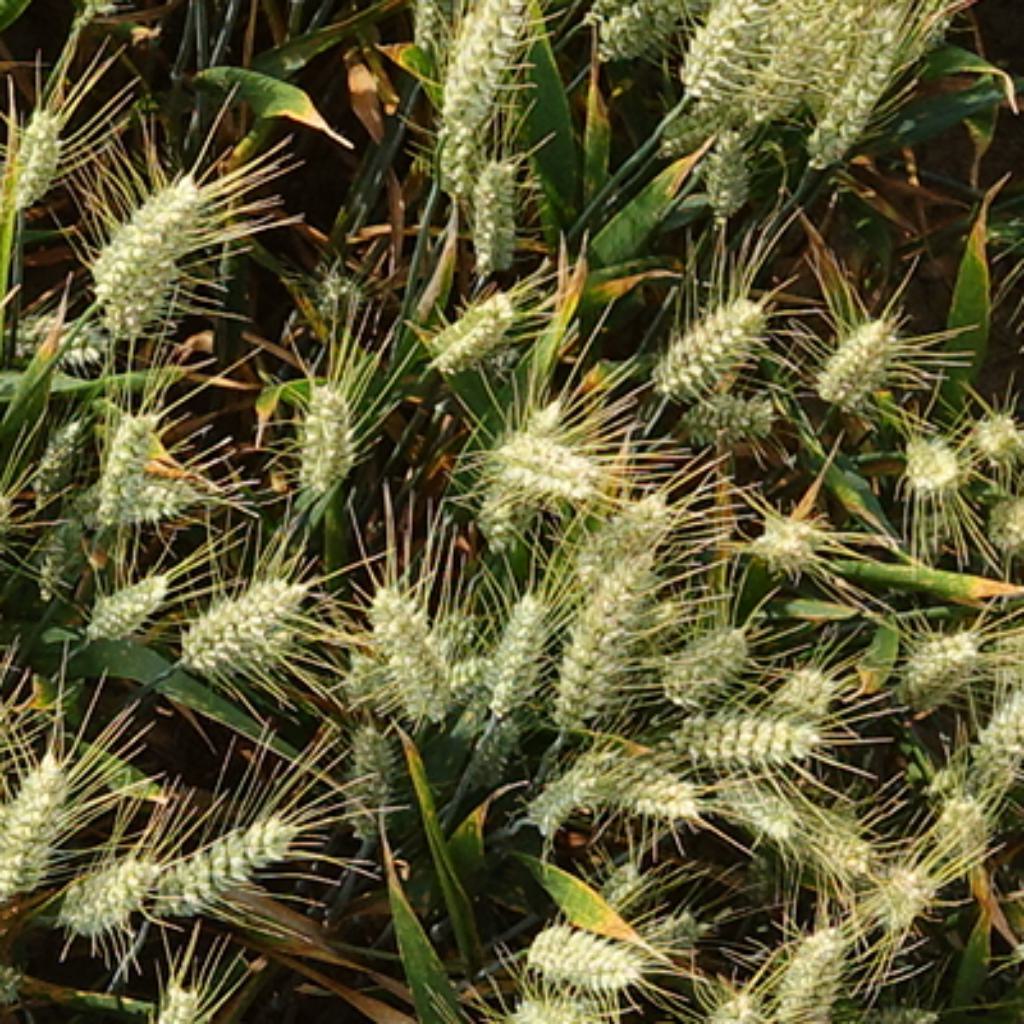
Country: France
Location: VSC
Wheat development stage: Filling - Ripening